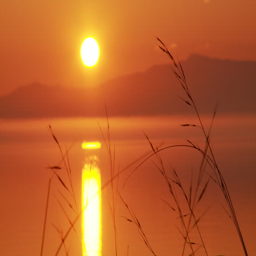
view of golden orb of the sun rising over lake behind dry stalks of grass